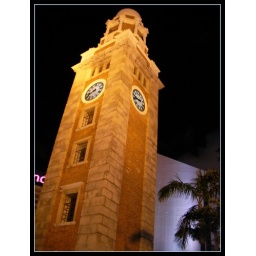
the ole clock tower in tst!!